Pedro Caro Sureda, 3rd Marquis of La Romana

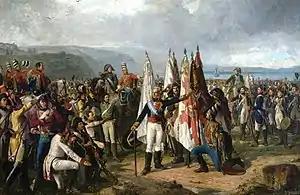
General Romana (centre) with the Spanish Division of the North, sent to Denmark to fight against the British, pledging to turn against France and side with Britain, 1808. Oil painting by Manuel Castellano (c. 1870), Museo del Prado.

When the Peninsular War broke out, La Romana was approached by the British who offered to evacuate his men to Spain. At least 9,000 men of the 15,000-strong division were able to board Royal Navy ships on 27 August and return to Spain. Their defection reduced Bernadotte's Hanseatic Army to a string of glorified coastal garrisons, severely sapping Napoleon's left (north) wing in the contest with Austria for mastery over central Europe in 1809.